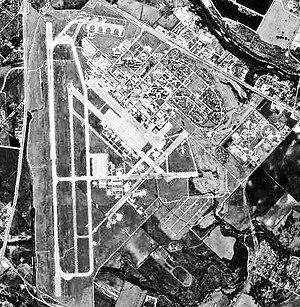
Bergstrom Air Force Base est une ancienne base de l'United States Air Force située à une dizaine de kilomètres au sud-est d'Austin au Texas.